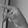
ASL letter: P